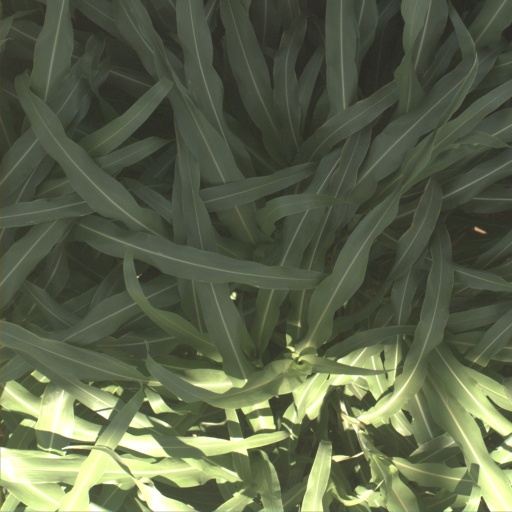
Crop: sorghum